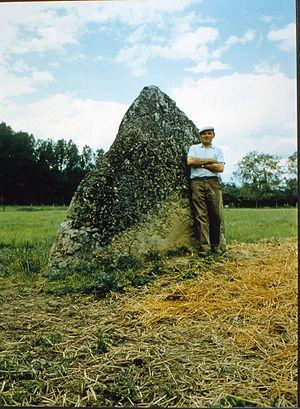
Pierre aux Sorciers This building is indexed in the Base Mérimée, a database of architectural heritage maintained by the French Ministry of Culture,
La liste des monuments historiques du Loiret recense les monuments historiques situés dans le département français du Loiret.
Cet article recense les monuments historiques français classés en 1910.